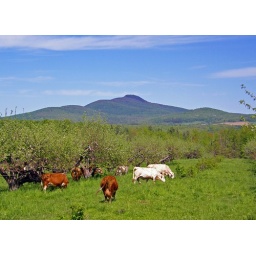
in some part of the country side ..cattles take take care of the grass in the orchards..sometimes in the forest too...kind of cute...i like it..Frelisgburg,Quebec